Mercury Truck & Tractor Company

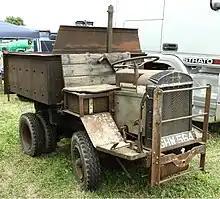
Mercury Truck and Tractor Co 10F2 Tipper

Pre-war product literature is scarce, but several preserved examples exist of small four-wheel towing tractors from the late 1930s. These are heavily built, powered by four-cylinder side-valve engines, and appear the same as later 10F models.